Geology of Pakistan

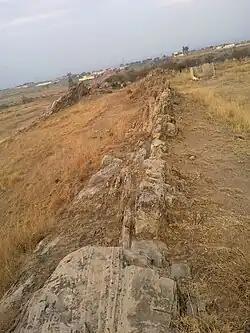
Rawat Fault line near Islamabad

The geology of Pakistan encompasses the varied landscapes that make up the land constituting modern-day Pakistan, which are a blend of its geological history, and its climate over the past few million years.